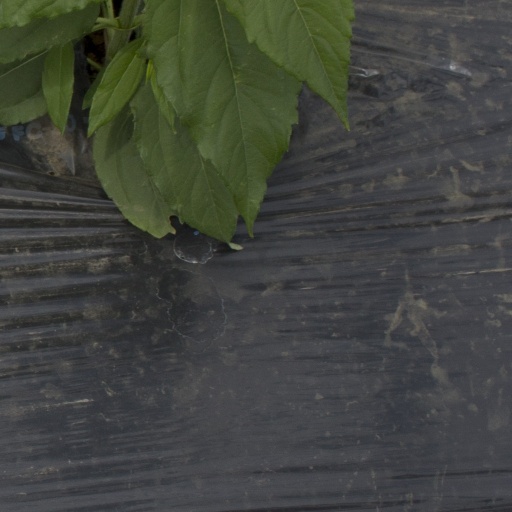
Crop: Jerusalem artichoke